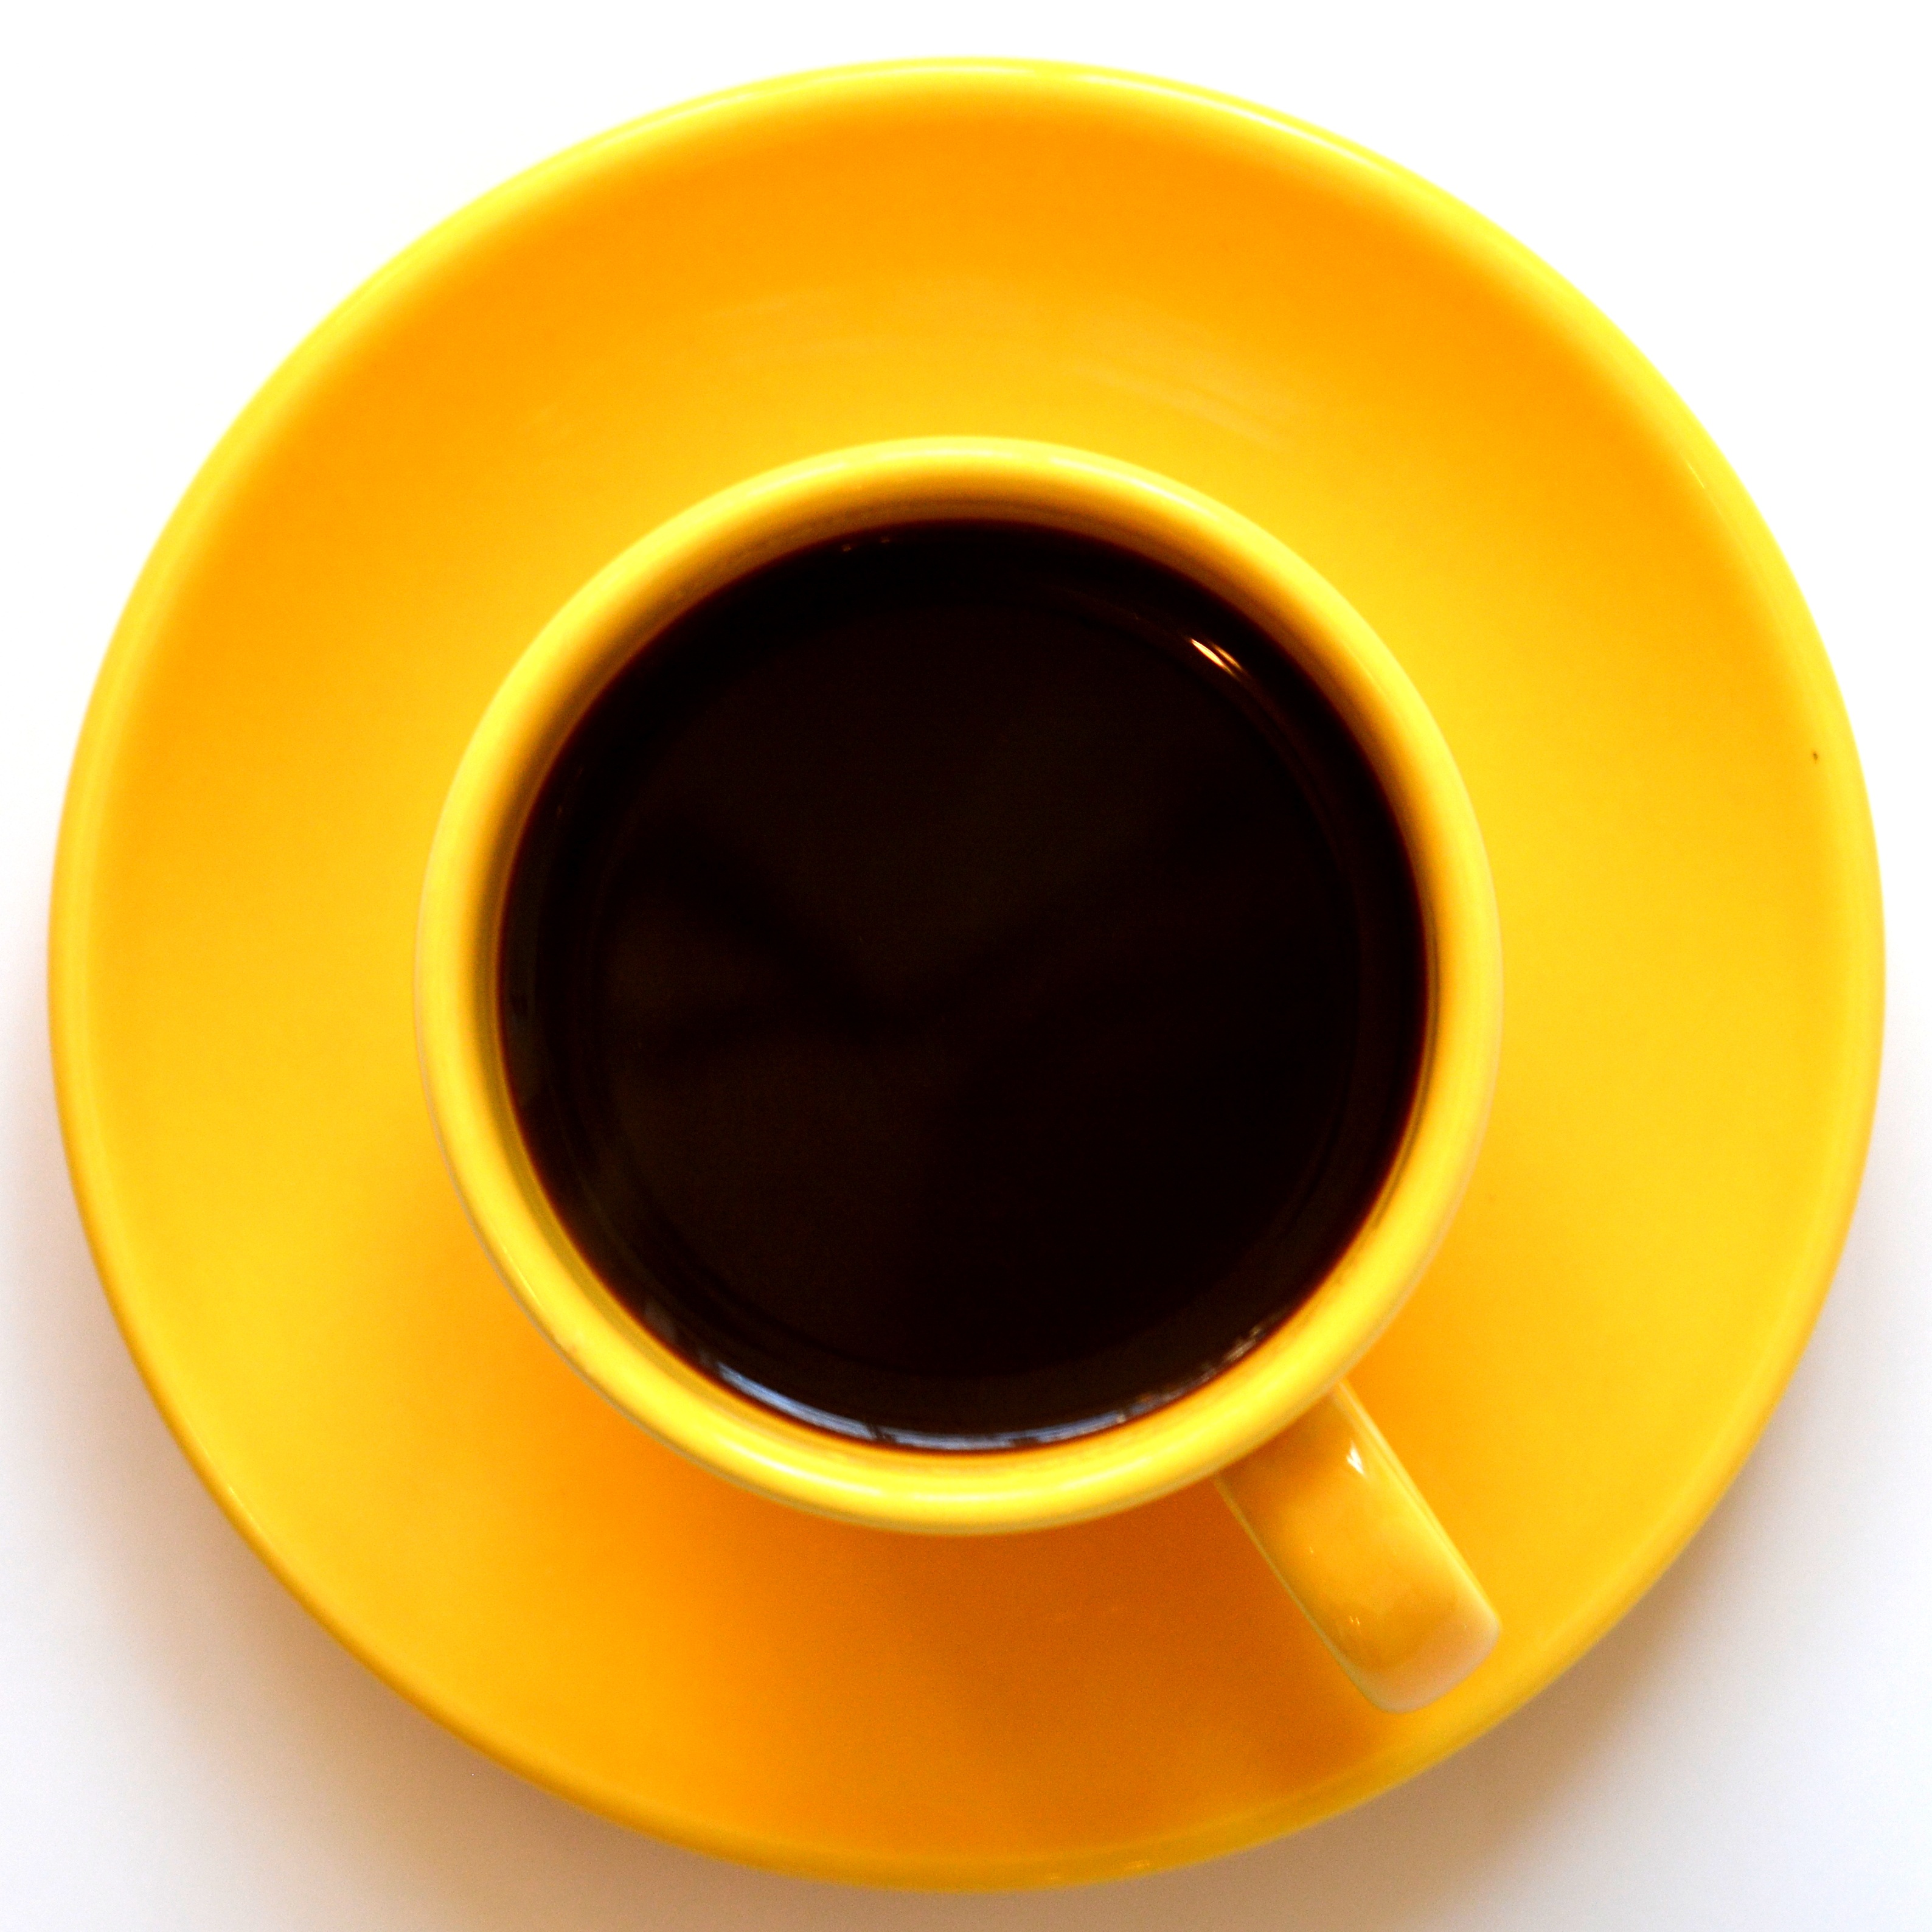
cafe, coffee, morning, cup, saucer, beverage, drink, espresso, coffee cup, tableware, caffeine, dishware, drinkware